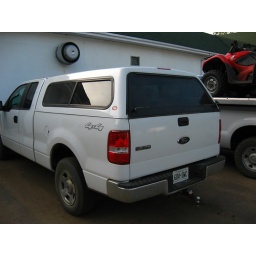
Our new-ish field truck in AB with a brand-new cap. A 20% increase in fuel efficiency to boot.